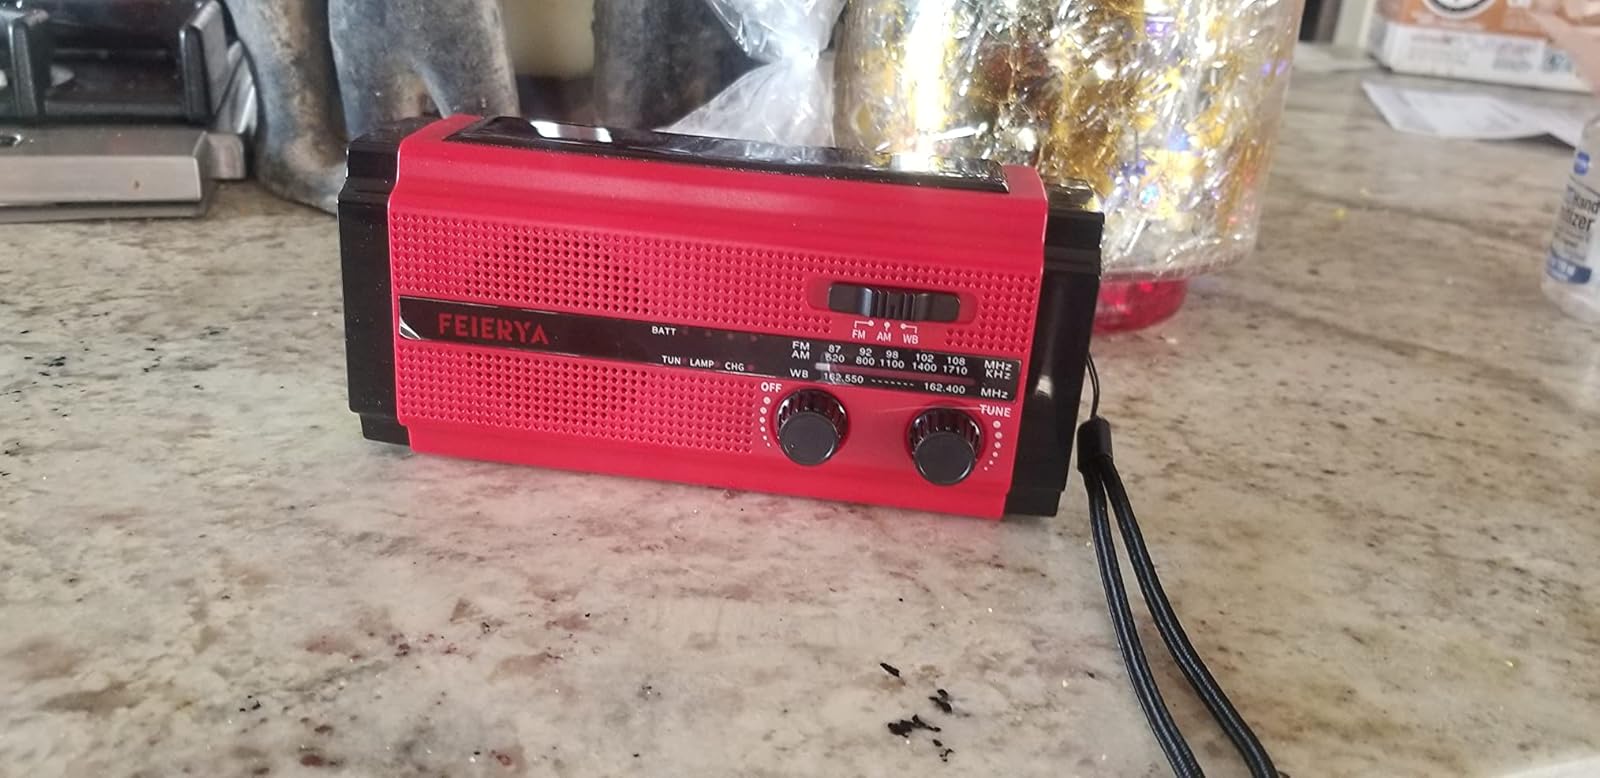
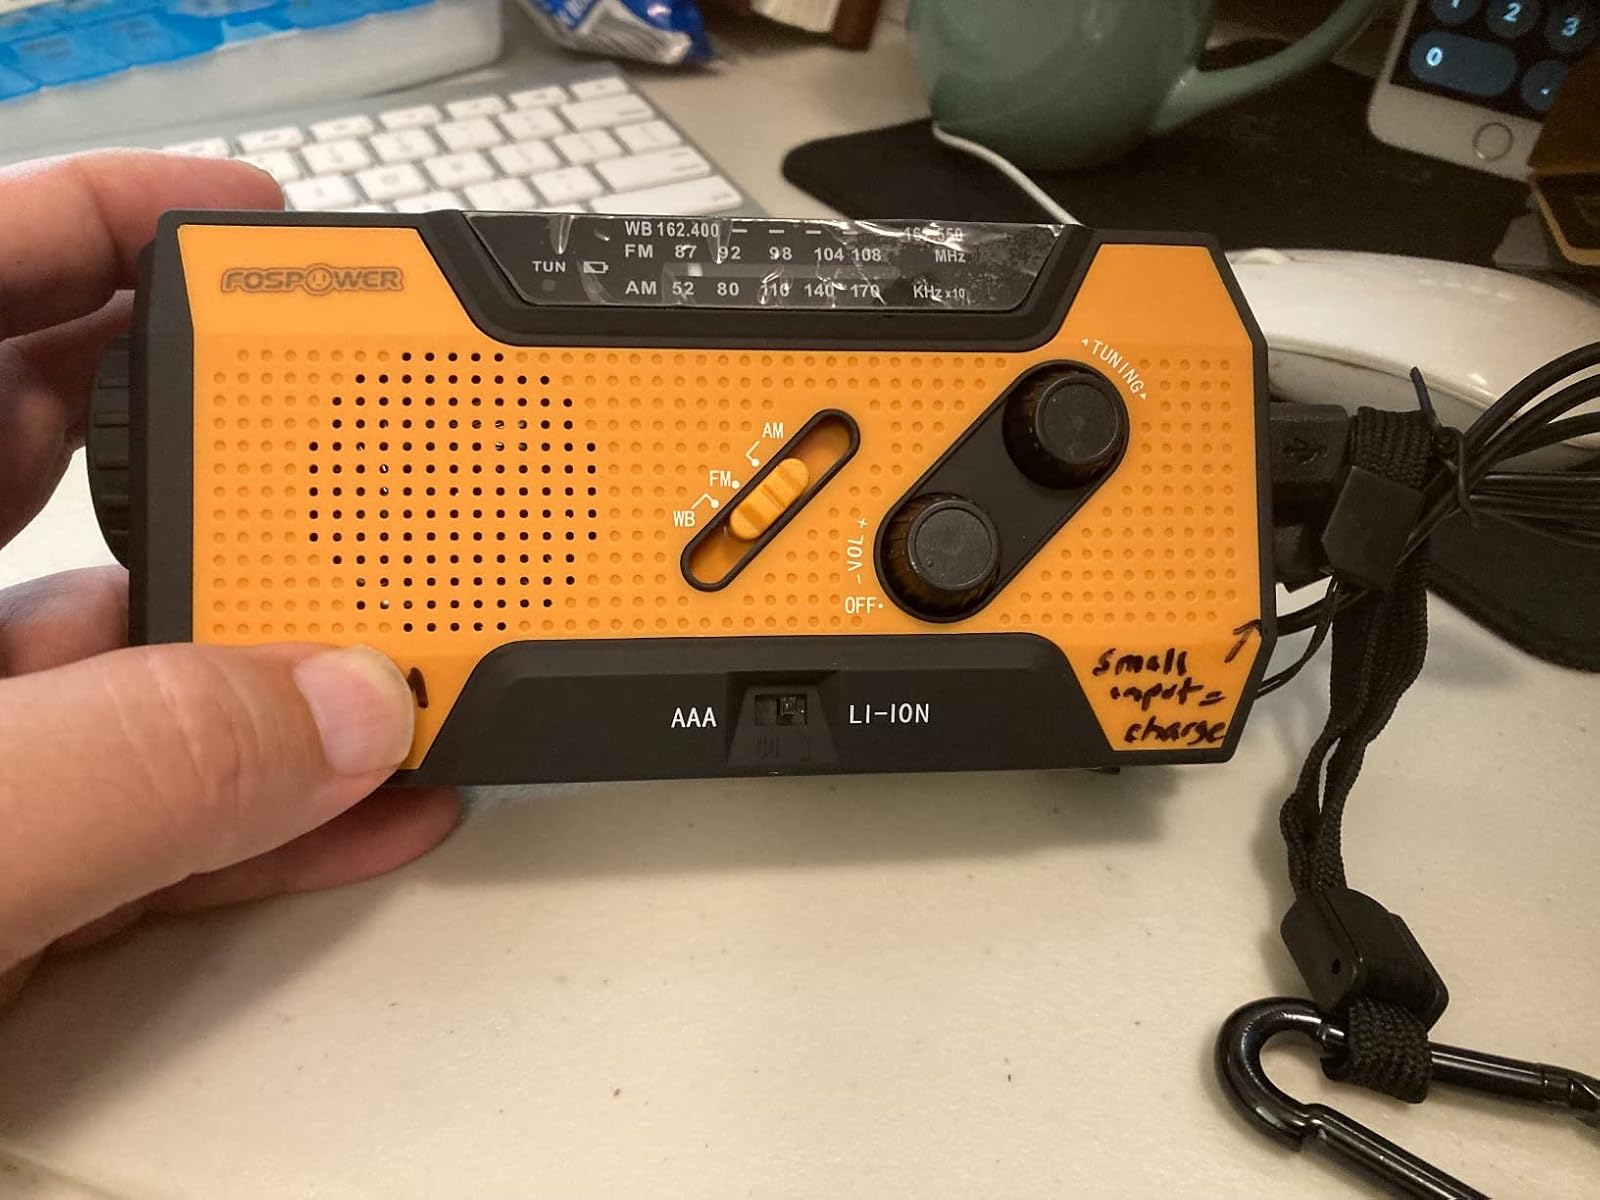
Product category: radio
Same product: no